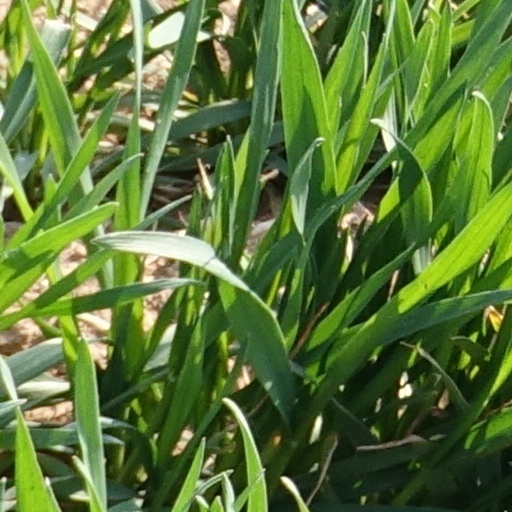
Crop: wheat